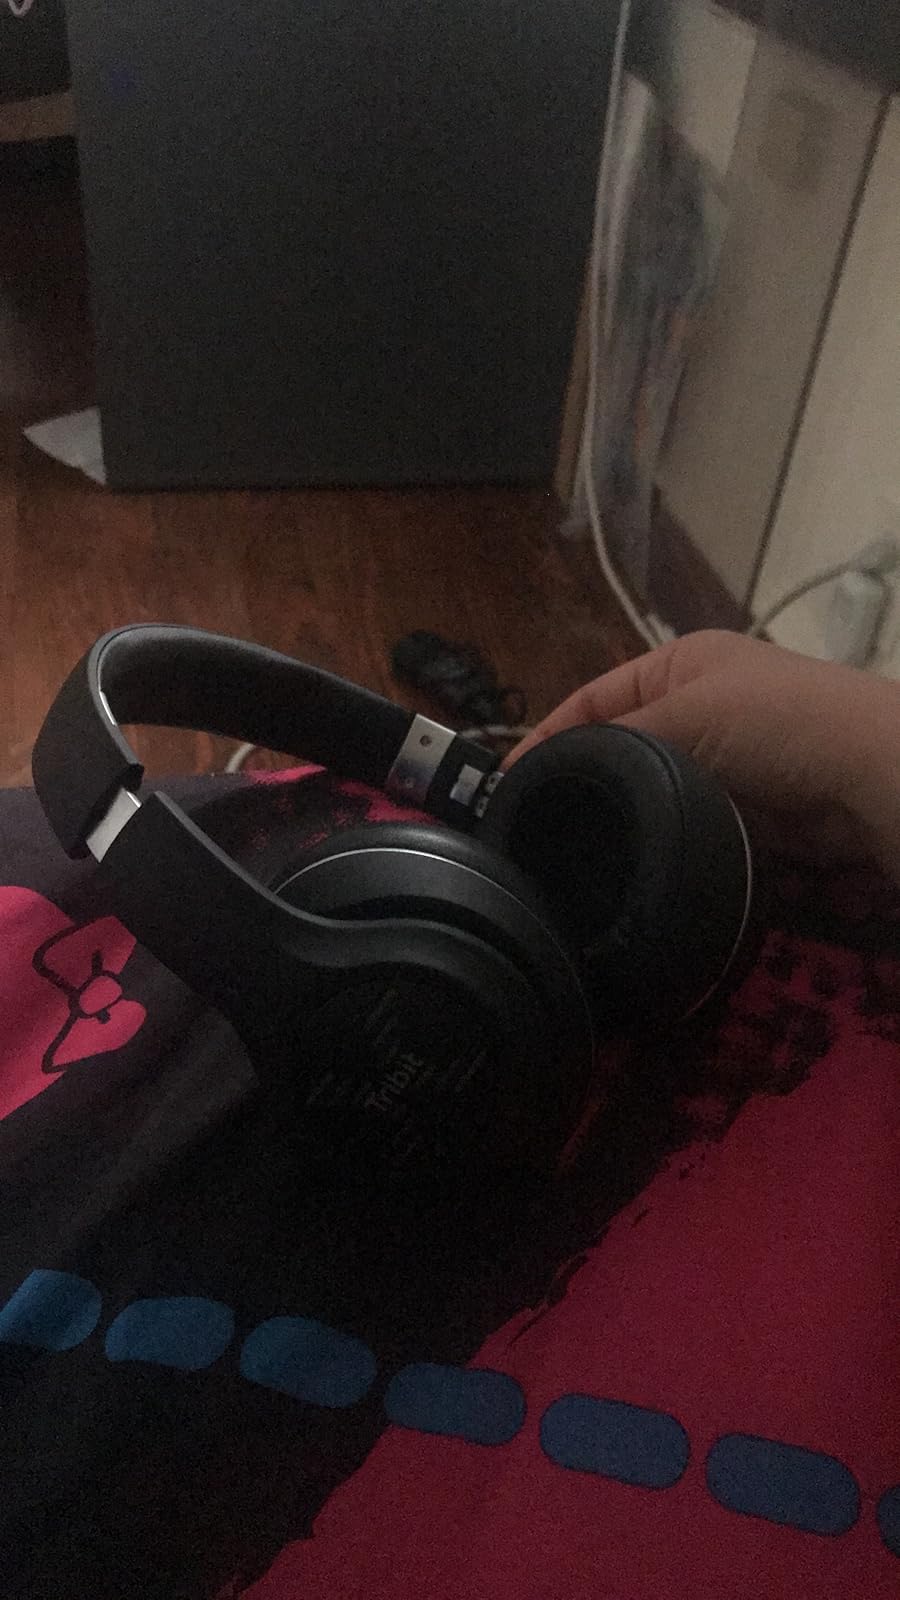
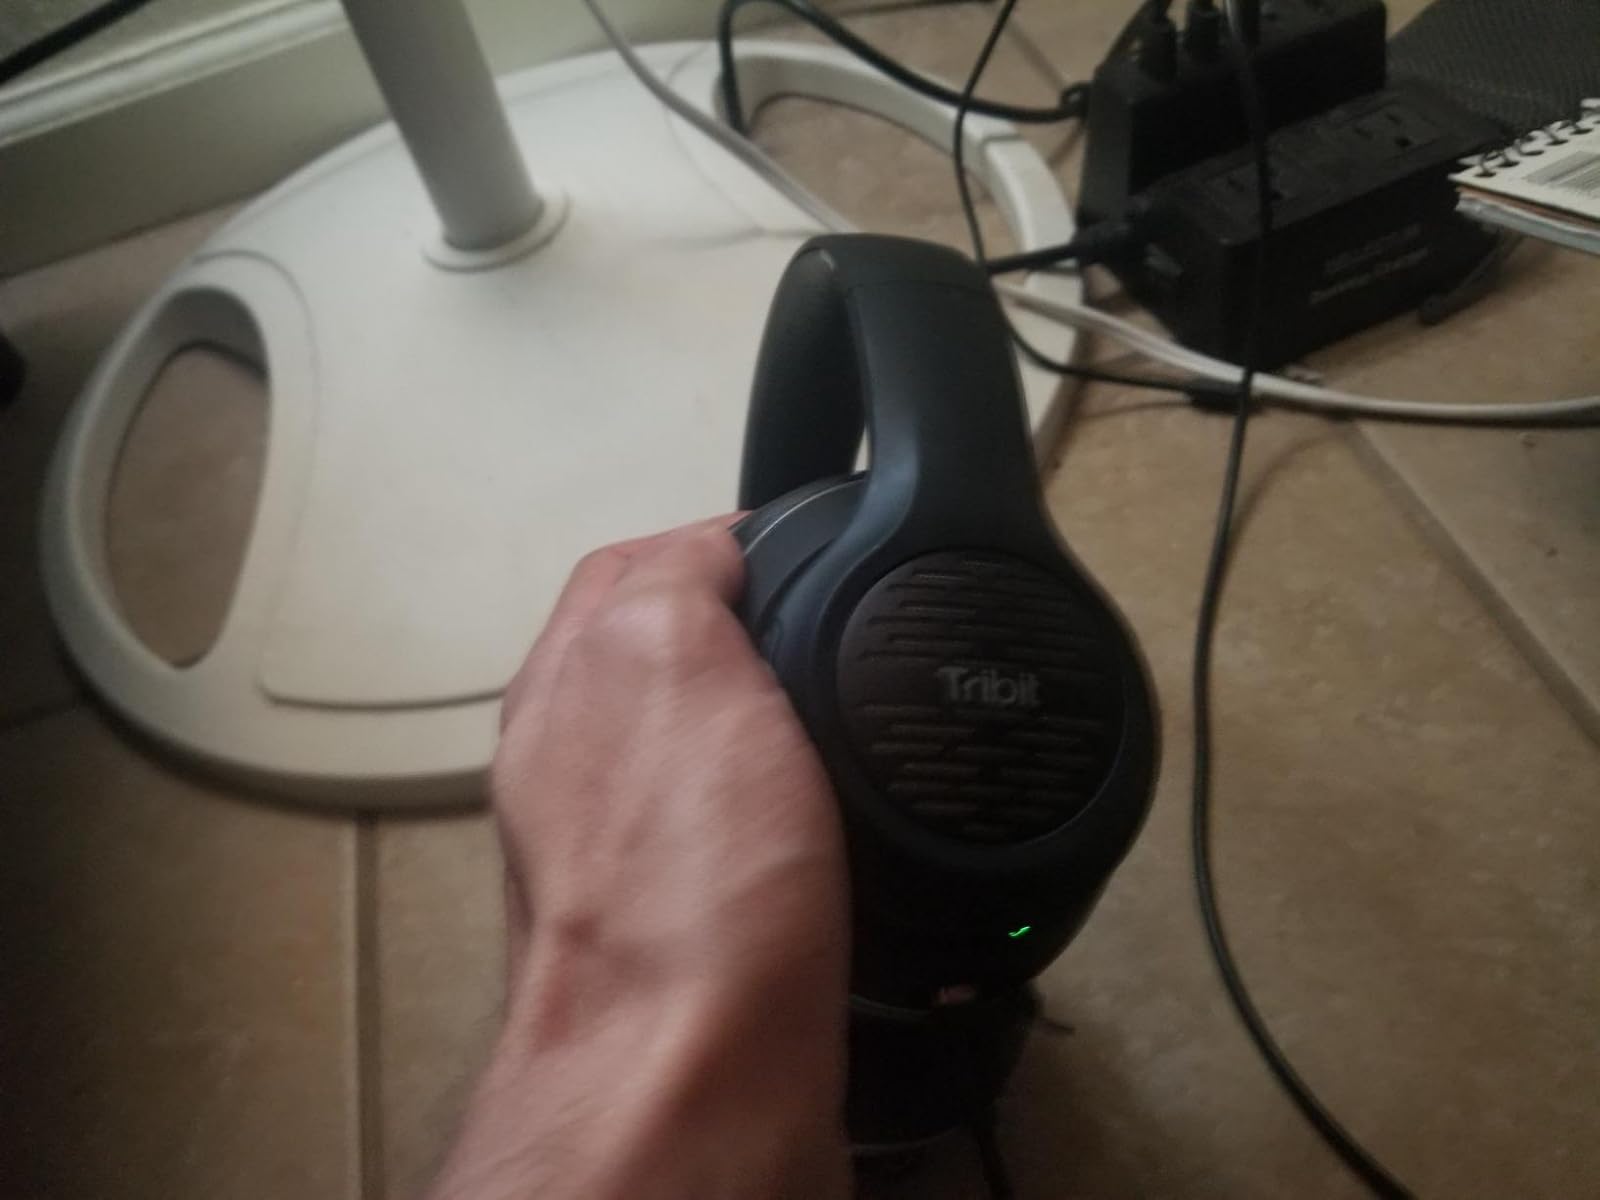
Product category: headphones
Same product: yes